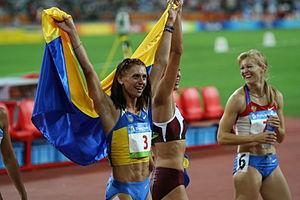
Liudmyla Blonska – en ukrainien : Людмила Блонська, et en anglais : Lyudmyla Blonska, la forme la plus souvent utilisée –